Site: brandenburg
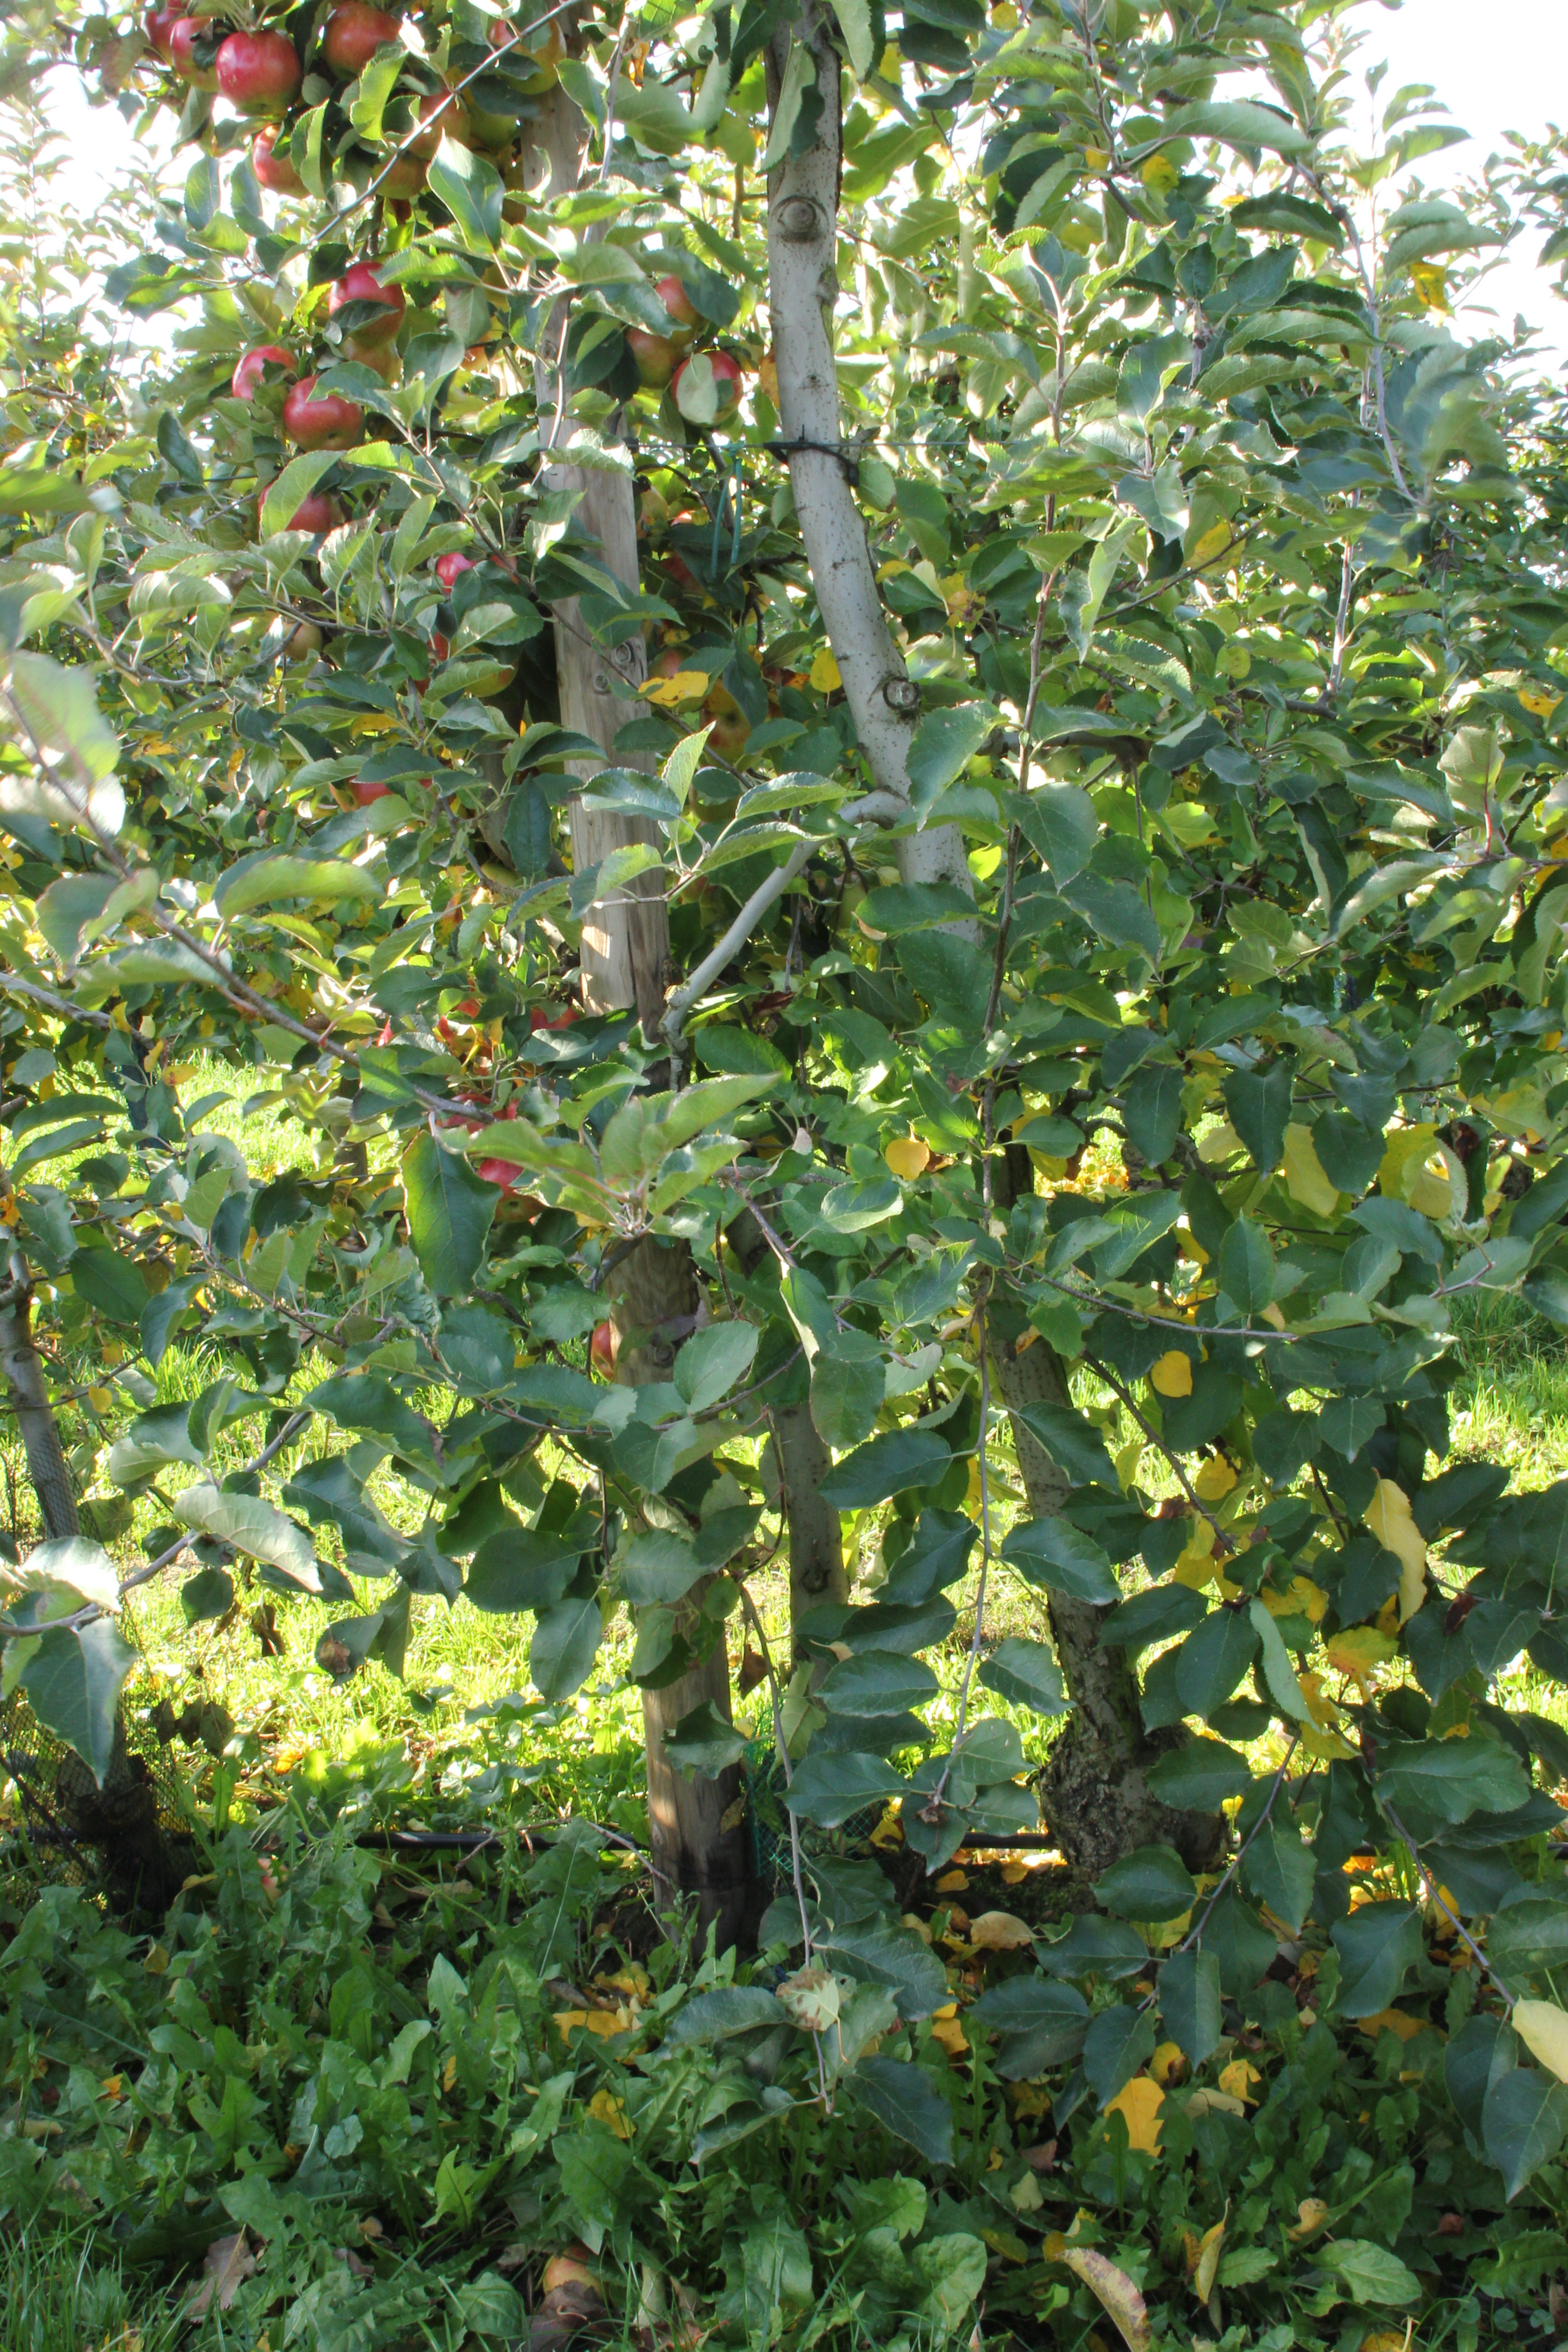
Growth stage (BBCH 91): Senescence, beginning of dormancy